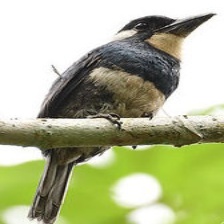
Species: BLACK BREASTED PUFFBIRD
Scientific name: NOTHARCHUS PECTORALIS